Genetic linkage

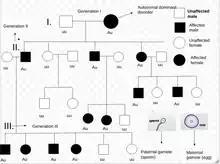
Pedigree illustrating Parametric Linkage Analysis

The LOD score (logarithm (base 10) of odds), developed by Newton Morton, is a statistical test often used for linkage analysis in human, animal, and plant populations. The LOD score compares the likelihood of obtaining the test data if the two loci are indeed linked, to the likelihood of observing the same data purely by chance. Positive LOD scores favour the presence of linkage, whereas negative LOD scores indicate that linkage is less likely. Computerised LOD score analysis is a simple way to analyse complex family pedigrees in order to determine the linkage between Mendelian traits (or between a trait and a marker, or two markers).